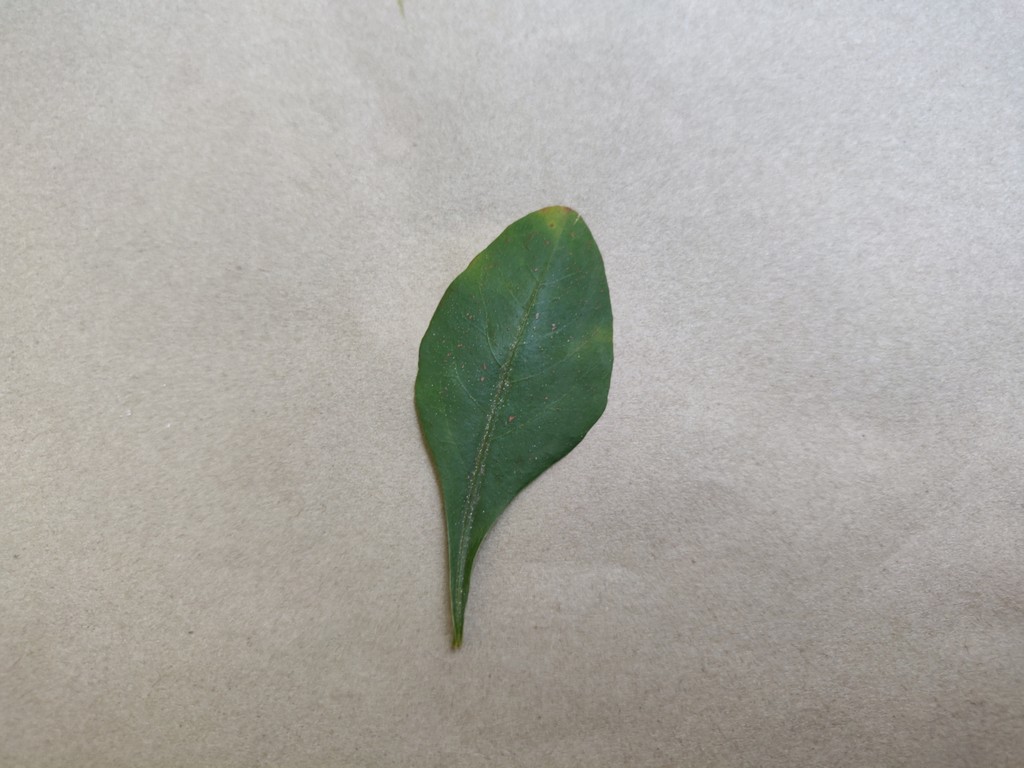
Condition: Unhealthy
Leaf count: single
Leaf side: front